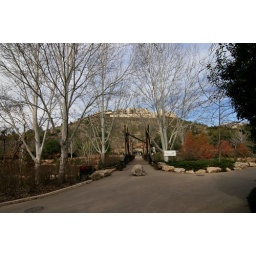
The bridge over the lake